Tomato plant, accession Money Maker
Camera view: horizontal (90 deg, fisheye); turntable rotation: 240 degrees
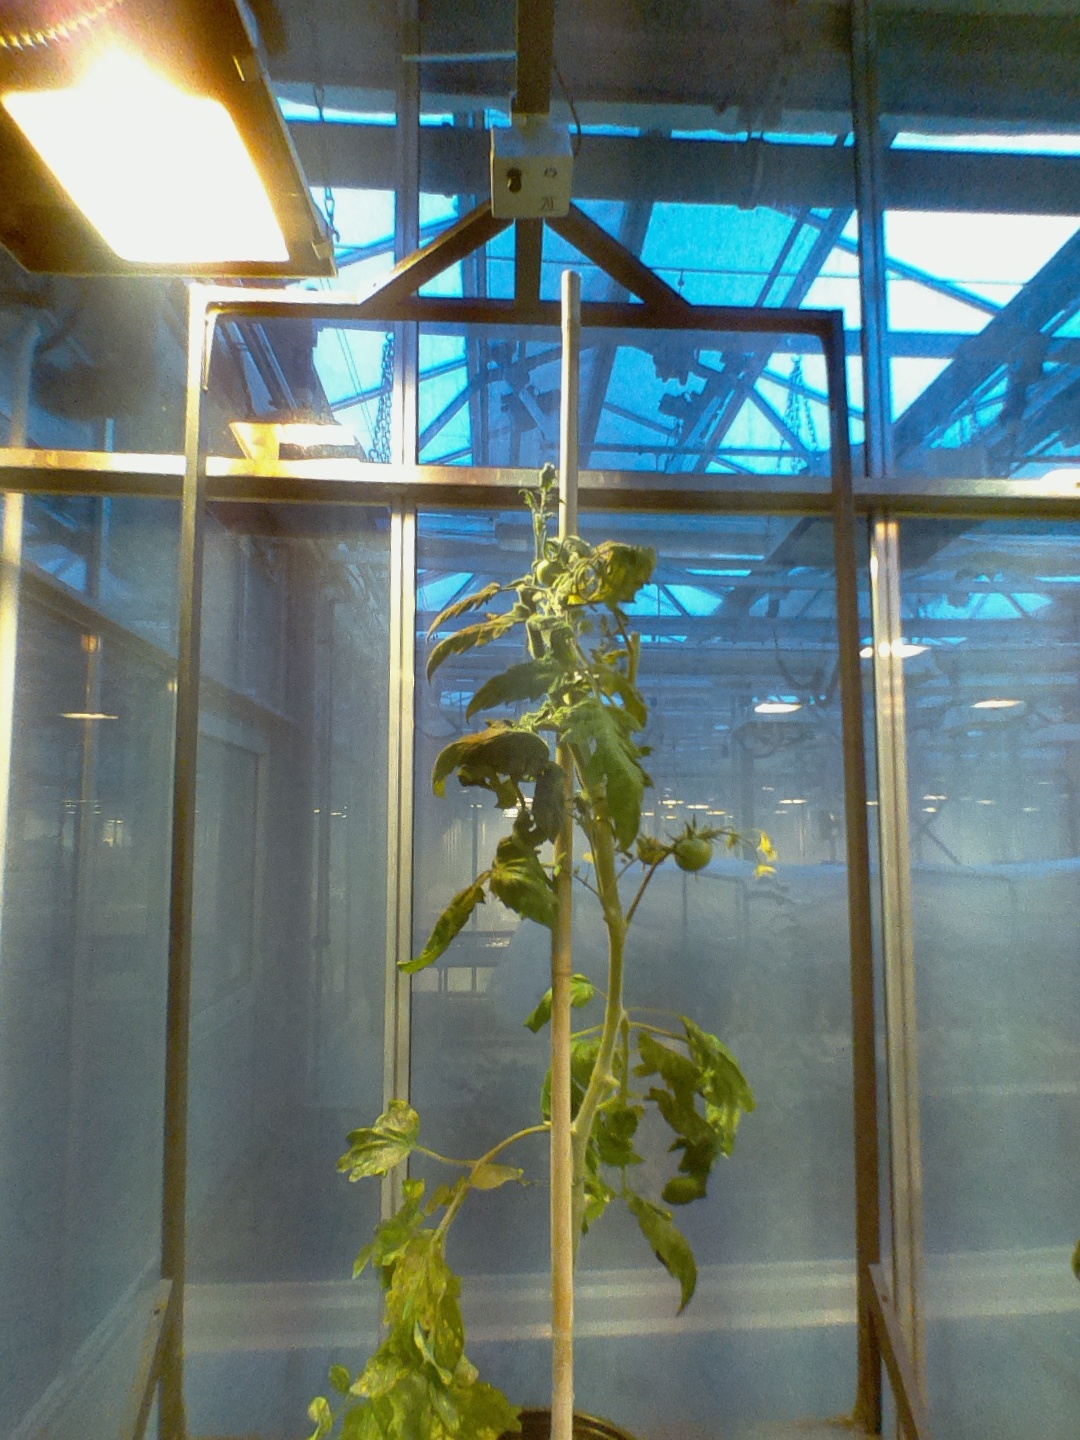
BBCH growth stage 75: 50%-60% of final fruit size